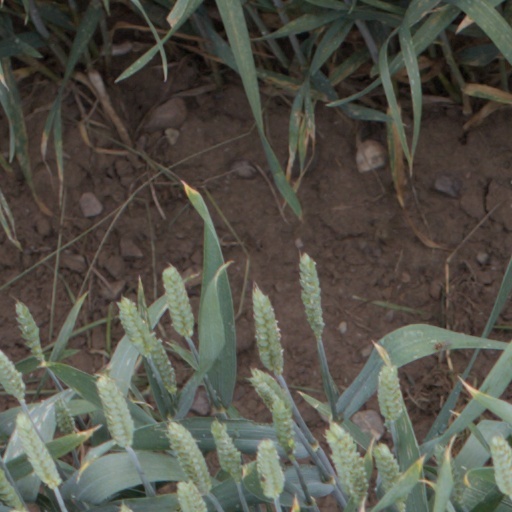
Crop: wheat